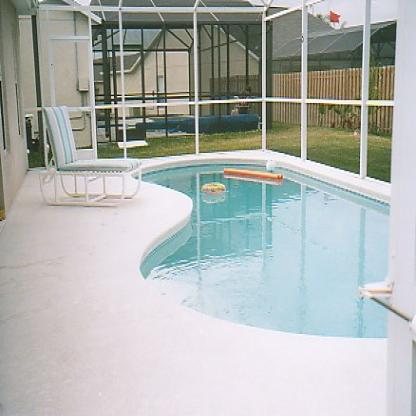
Scene: Indoor